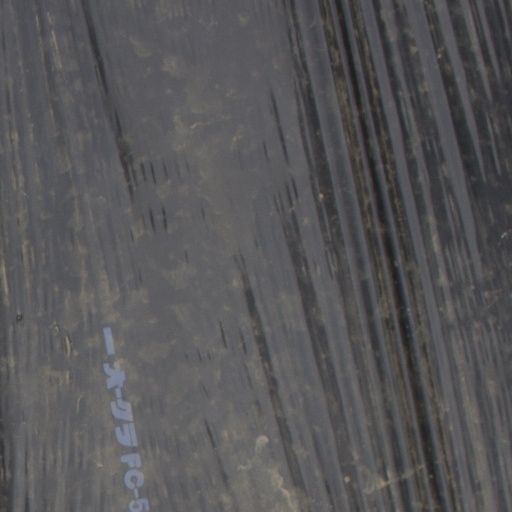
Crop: Jerusalem artichoke